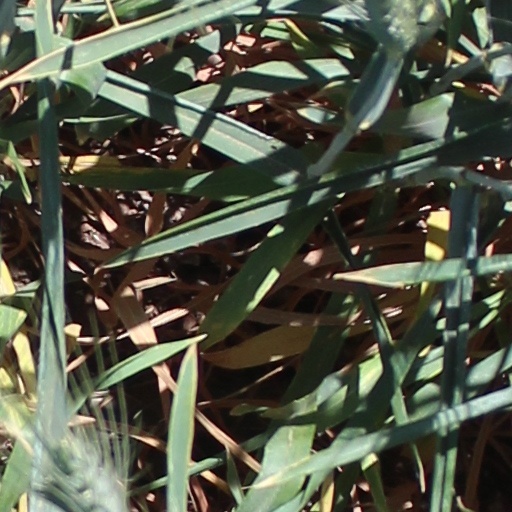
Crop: wheat